Kita-Ōishida Station

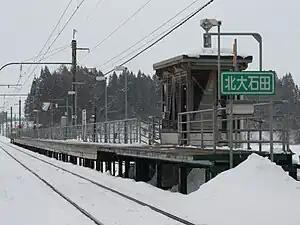
Kita-Ōishida Station, February 2009

is a railway station in the town of Ōishida, Yamagata, Japan, operated by East Japan Railway Company (JR East).